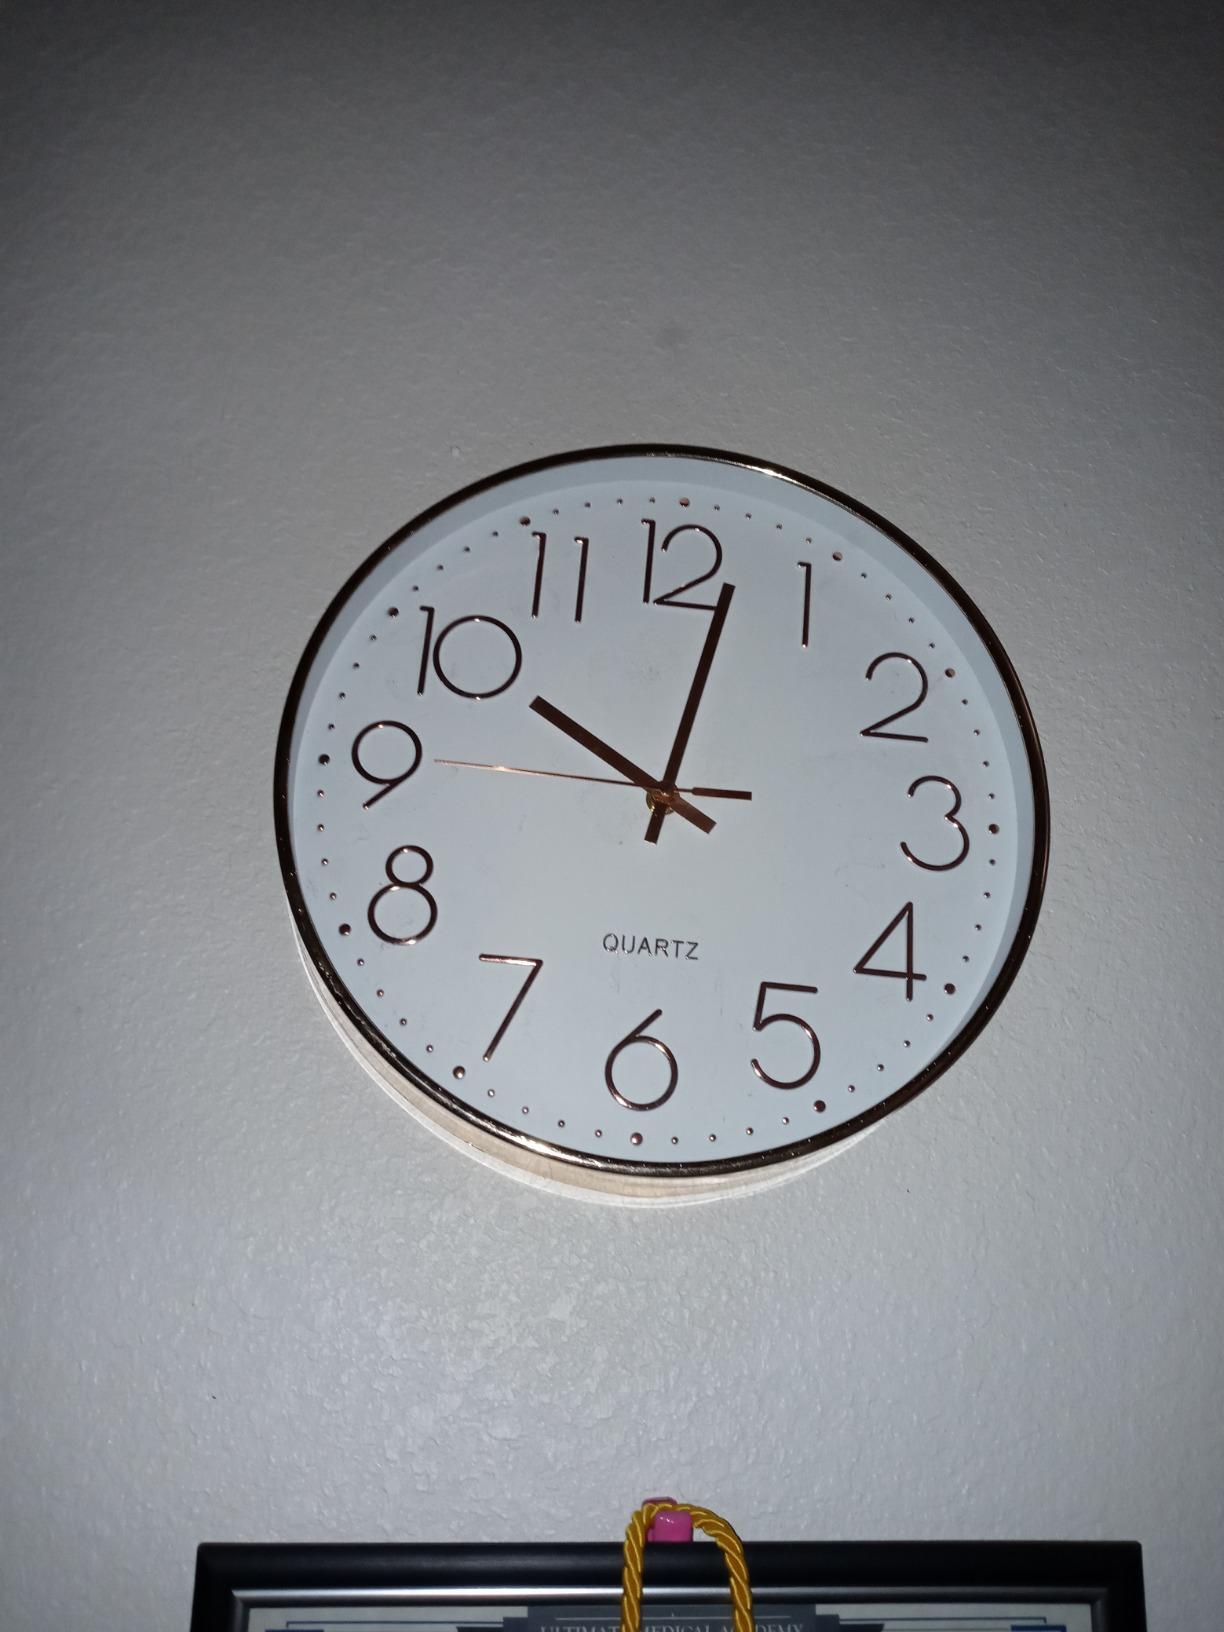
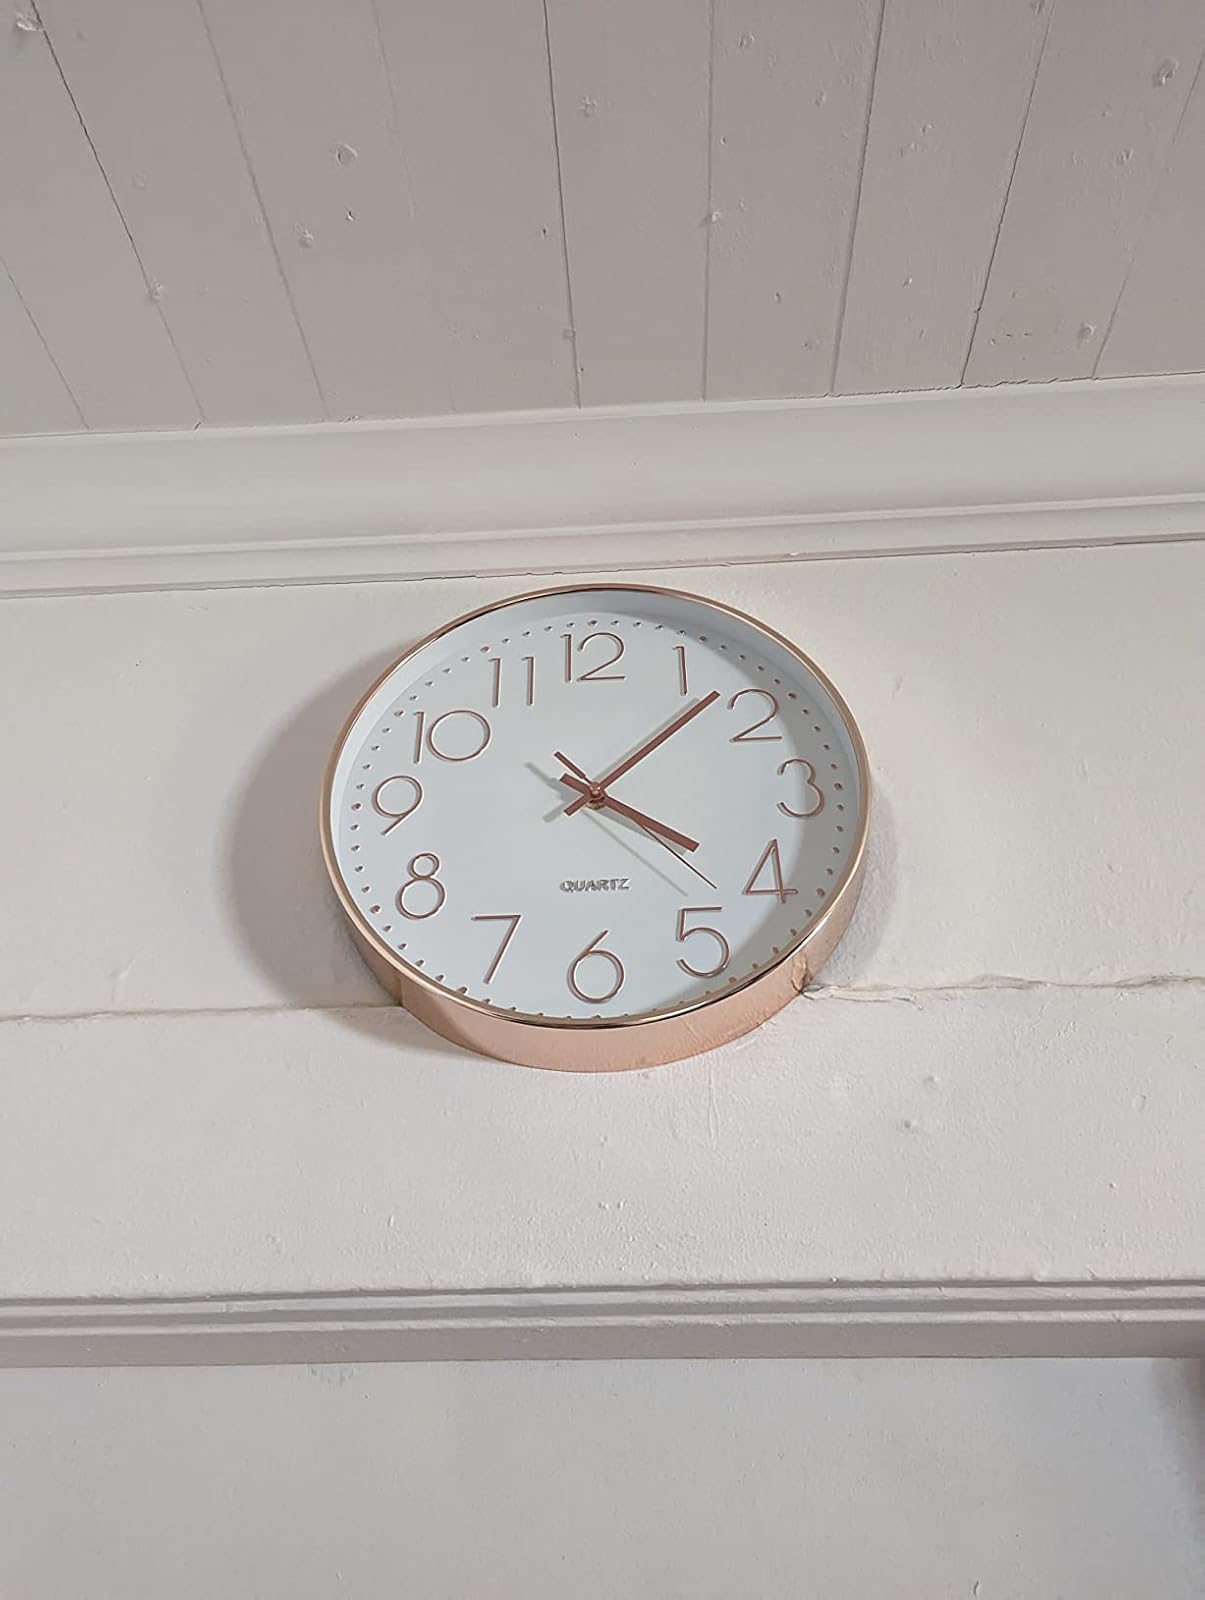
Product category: clock
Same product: yes